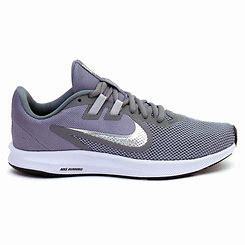
Brand: Nike
Model: Downshifter 9